Maciej Kalenkiewicz

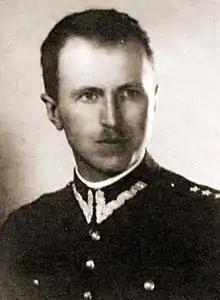
Capt. Maciej Kalenkiewicz before 1939

During the Polish Defensive War of 1939, Kalenkiewicz served in the staff of the Suwałki Cavalry Brigade, as part of the Narew Independent Operational Group. He took part in his units delaying actions in northern Poland, but in mid-September, he volunteered for the improvised Polish 110th Uhlan Regiment under ppłk. Jerzy Dąbrowski "Łupaszko". As part of the Reserve Cavalry Brigade the regiment took part in the defence of Wołkowysk against the assaulting Germans.